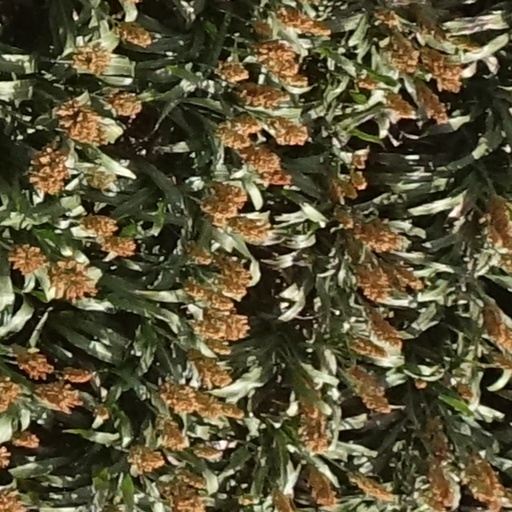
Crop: sorghum